Mathematics and art

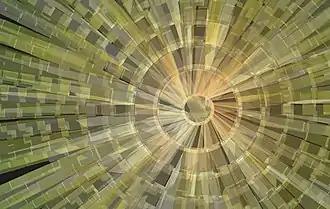
"Octopod" by Mikael Hvidtfeldt Christensen. Algorithmic art produced with the software "Structure Synth"

Planar symmetries have for millennia been exploited in artworks such as carpets, lattices, textiles and tilings.